Indian women at the Olympics

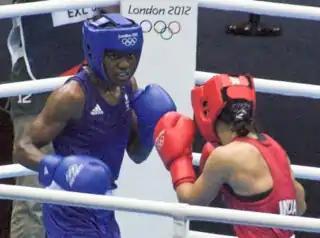
Mary Kom (in red) vs Nicola Adams at the London 2012 Summer Olympics

Several Indian women have participated in the Olympics over the years. Eight women from India have won an Olympic medal so far. They are Karnam Malleswari, Mary Kom, Saina Nehwal, P. V. Sindhu (twice), Sakshi Malik, Saikhom Mirabai Chanu, Lovlina Borgohain and Manu Bhaker (also twice).